Clifford Dobell

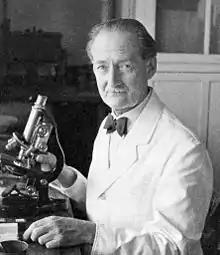
Clifford Dobell in 1949

Cecil Clifford Dobell FRS (22 February 1886, Birkenhead – 23 December 1949, London) was a biologist, specifically a protozoologist. He studied intestinal amoebae, and algae. He was a leading authority on the history of protistology.